TWA Flight 840 (1969)

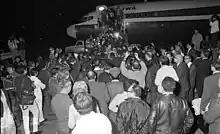
Journalists awaiting the return of the hostages, 1969

TWA Flight 840 was a Trans World Airlines flight from Leonardo da Vinci International Airport in Rome, Italy, to Ben Gurion International Airport in Tel Aviv, Israel, that was hijacked on 29 August 1969. There were no fatalities although at least two passengers were lightly wounded and the aircraft was significantly damaged. Two hostages were held for two months.